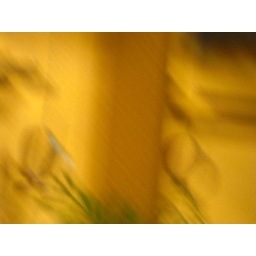
Plant, yellow wall all caught in a blur. Would make a nice background for something.